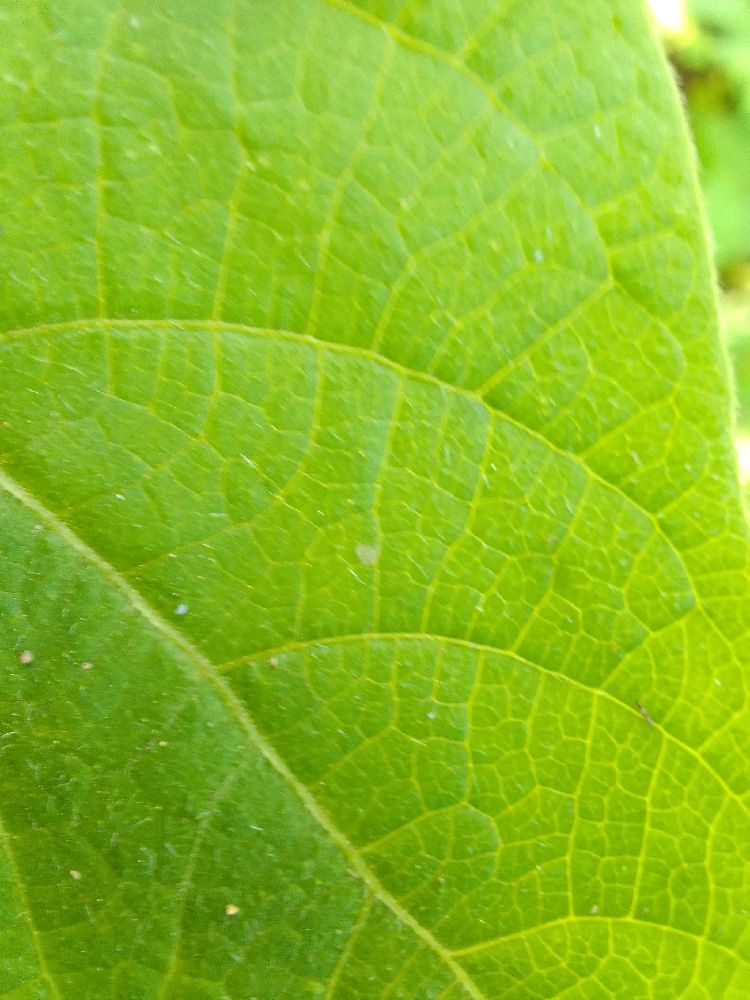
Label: healthy